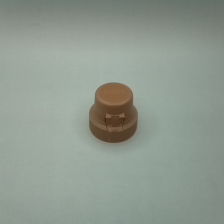
Color: red/orange/pink/fuchsia/brown
Cap type: flip-top cap